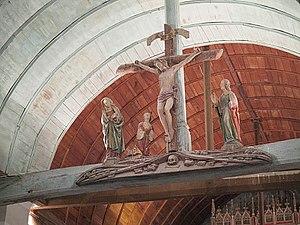
Poutre de gloire de l'église de Brétagnolles (Eure)
Bretagnolles est une commune française située dans le département de l'Eure, en région Normandie.
L'église Notre-Dame est une église catholique située à Bretagnolles en France.